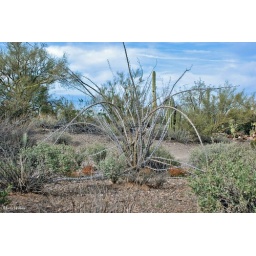
Very blue sky with clouds behind this Ocotillo cactus. Northwest of Tucson in Tucson State Park - Tucson Mtns.